USS Nehenta Bay

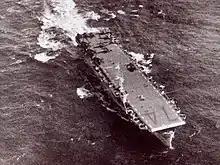
"Nehenta Bay" underway at sea in 1945. She is painted in Camouflage Measure 33, Design 10A.

"Nehenta Bay" was a "Casablanca"-class escort carrier, the most numerous type of aircraft carriers ever built, and designed specifically to be mass-produced using prefabricated sections, in order to replace heavy early war losses. Standardized with her sister ships, she was long overall, had a beam of , and a draft of . She displaced standard, with a full load. She had a long hangar deck and a long flight deck. She was powered with two Skinner Unaflow reciprocating steam engines, which drove two shafts, providing , thus enabling her to make . The ship had a cruising range of at a speed of . Her compact size necessitated the installment of an aircraft catapult at her bow, and there were two aircraft elevators to facilitate movement of aircraft between the flight and hangar deck: one each fore and aft.